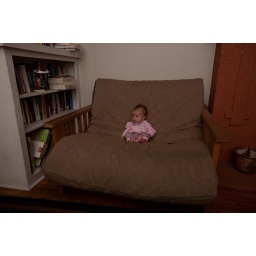
Little girl in a big chair